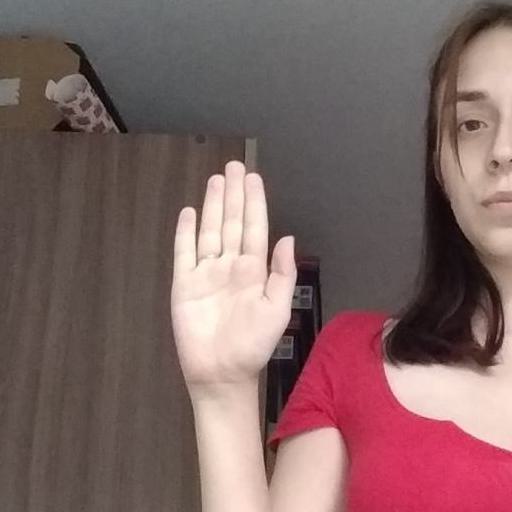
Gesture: stop